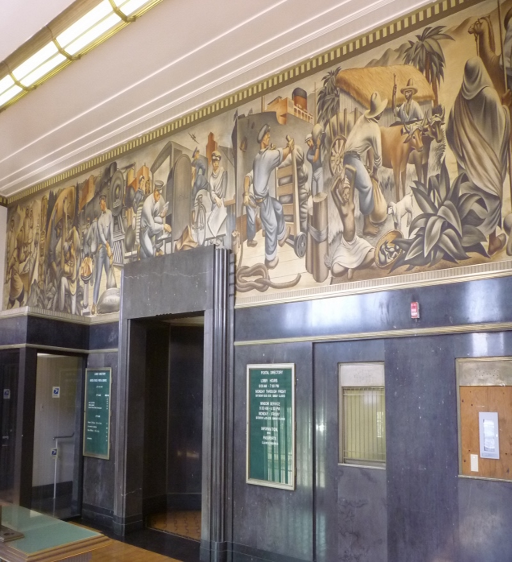
mural , at the post office .